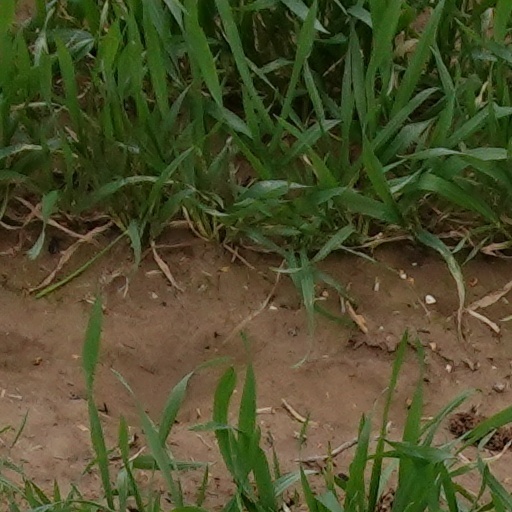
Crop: wheat